Malinslee Chapel

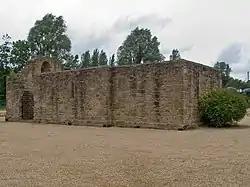
Ruins of the chapel at Telford Town Park in 2008

Malinslee Chapel was a Norman chapel located within the grounds of Malinslee Hall, Malinslee. Today, the remains of the chapel are located in Telford Town Park, Telford. The chapel is now in ruins but the east wall still contains two well splayed Norman lights with a round arched niche between.